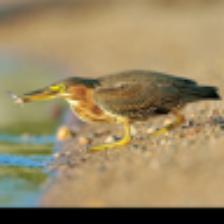
Label: NonHuman